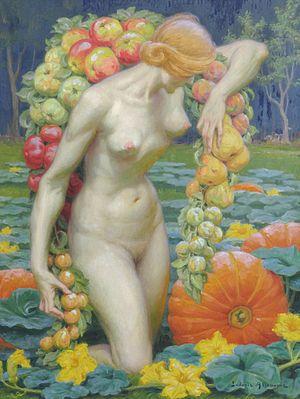
Ludovic Alleaume, né le 24 mars 1859 à Angers, et mort le 14 janvier 1941 à Paris, est un peintre, graveur et illustrateur français.